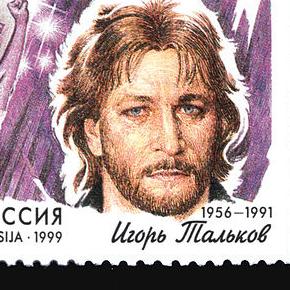
Age: 42